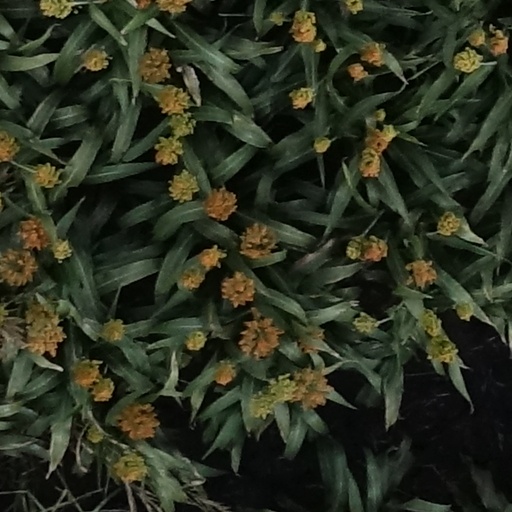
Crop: sorghum